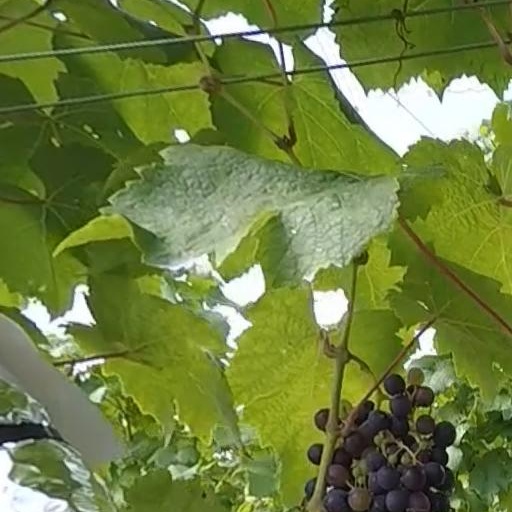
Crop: grape